Sarah Hall (glass artist)

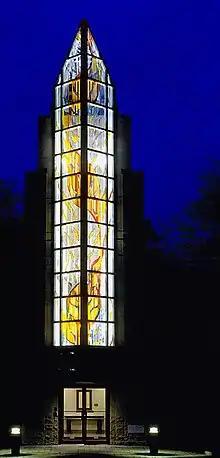

In 1990, the growing number of commissions necessitated another move to her own studio – a 3000 square foot space in an old General Electric factory at 1440 Dupont Street in Toronto. There, Hall established a fully equipped design and fabrication studio. Several craftsmen assisted Hall in her work including John Wilcox, Rosiland Sokolosky, Harold (Hap) Straker and William Lindsay. Glass techniques were expanded considerably in this time to include large murals based on gold leaf techniques (used in the project Scotia Plaza), reverse painted glass, sandblasting and glass etching with hydrofluoric acid. Towards the end of this period, Hall worked with craftsmen at Sattler Stained Glass Studio in Nova Scotia to facilitate larger projects. Her contribution to the built environment was honoured in 1997 by the Ontario Association of Architects "Allied Arts Award." She was elected in 2002 into membership of the Royal Canadian Academy of Art.